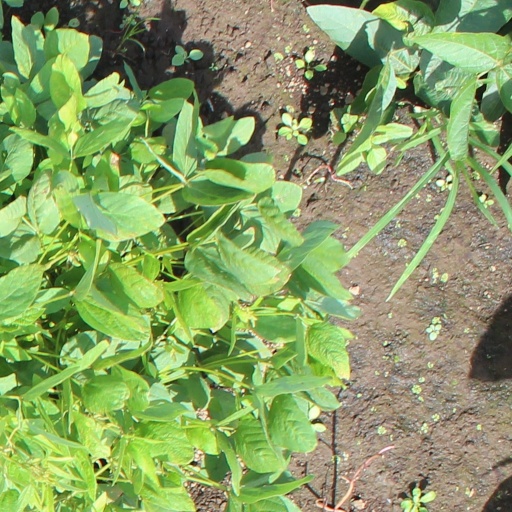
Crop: soybean